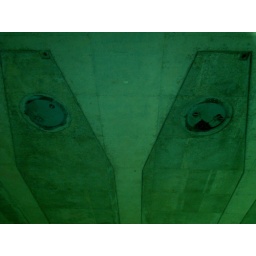
Coffin roof in green minor